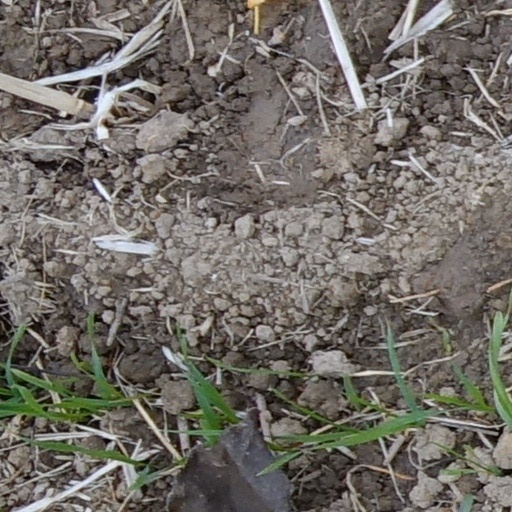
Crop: wheat